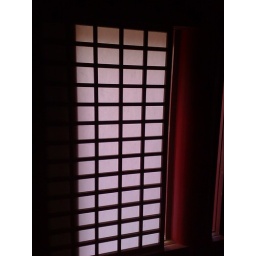
Light shining through a paper door in the main hall of Shuri Castle, Naha, Okinawa